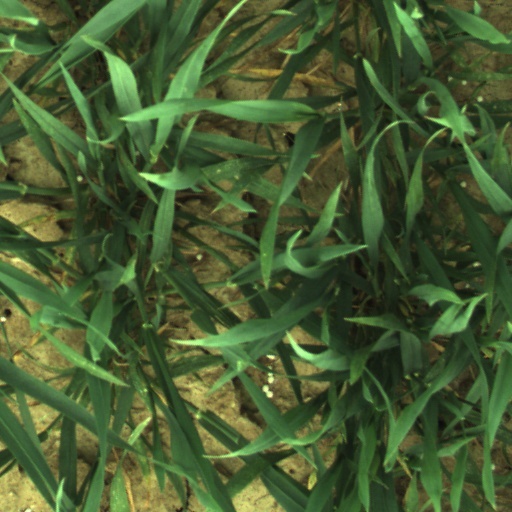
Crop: wheat